Terrier Oriole

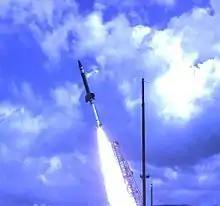
Terrier Oriole at launch

Terrier Oriole is an unguided two-stage rocket system which is primarily used by the Goddard Space Flight Center out of the Wallops Flight Facility as a sounding rocket. The system uses a Terrier first-stage booster attached to an Oriole second-stage rocket. The system can carry payloads between up to an altitude of . It is also used to test ballistic missile defense systems, under the name ARAV-B.